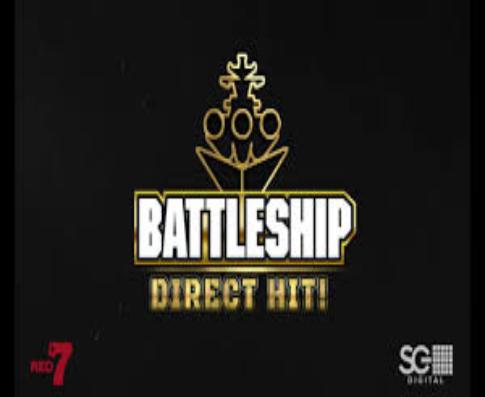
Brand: battleship
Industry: Leisure